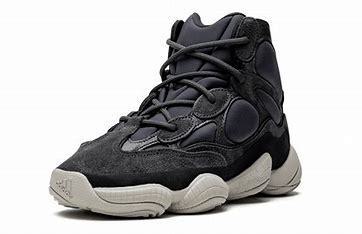
Brand: Adidas
Model: Yeezy 500